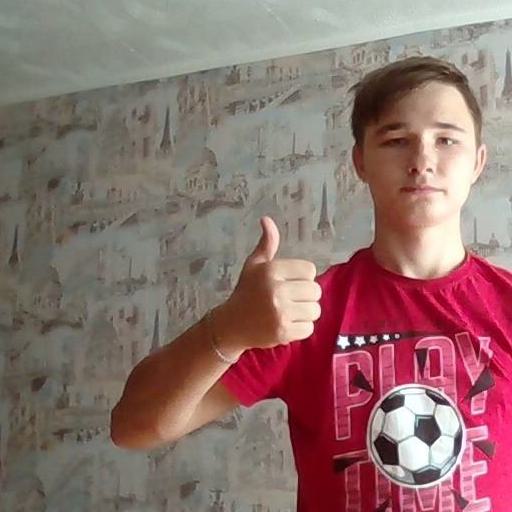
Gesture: like